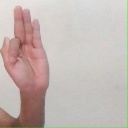
अक्षर: फ